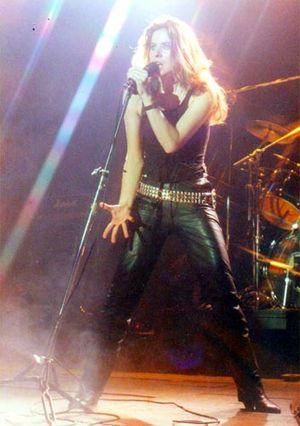
Celeste Carballo, née le 21 septembre 1956 à Buenos Aires, est une chanteuse et compositrice de rock et blues argentine. Elle est considérée comme l'une des grandes voix du rock national argentin, pour sa puissance et son large répertoire vocaux.